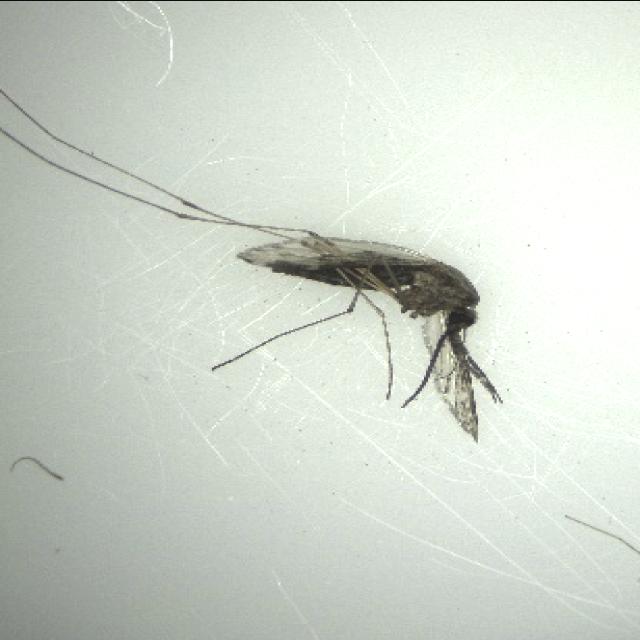
Species: anopheles_sinensis